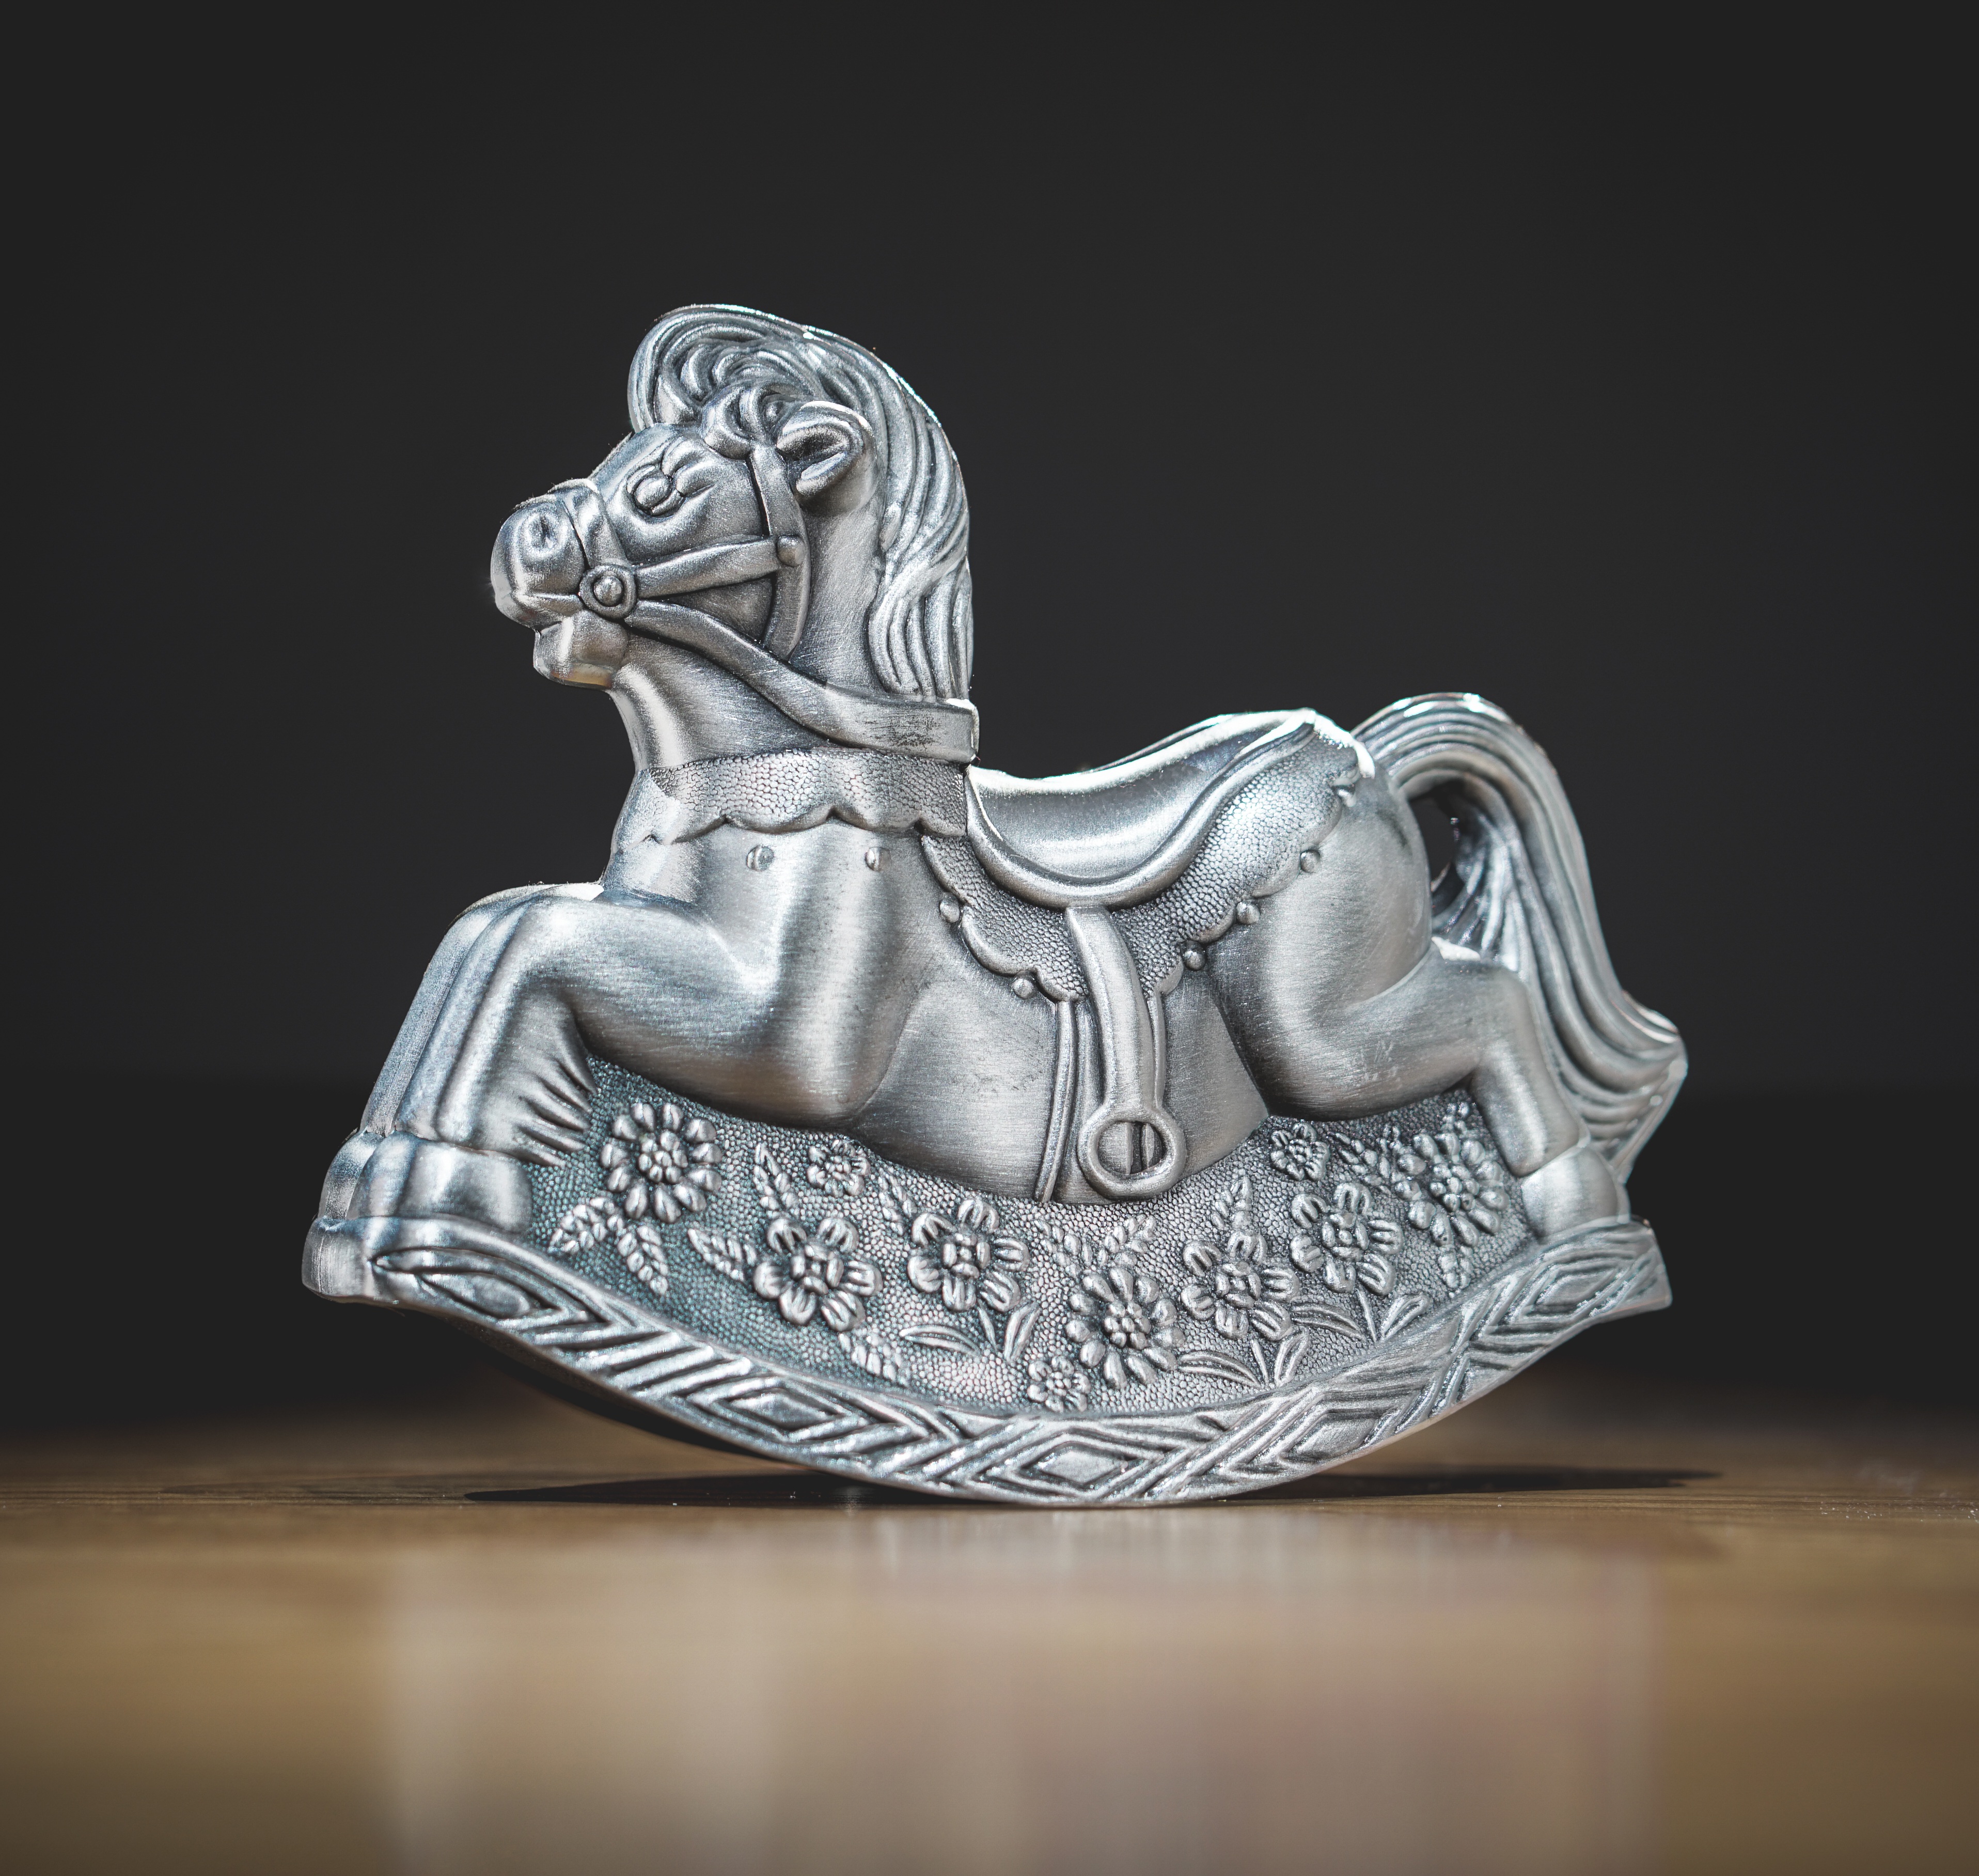
animal, monument, statue, decoration, horse, ceramic, metal, object, material, ornament, product, jewellery, sculpture, art, silver, animals, figurine, bronze, elegant, carving, shiny, decorations, goods, stone carving, valuable, rocking horse